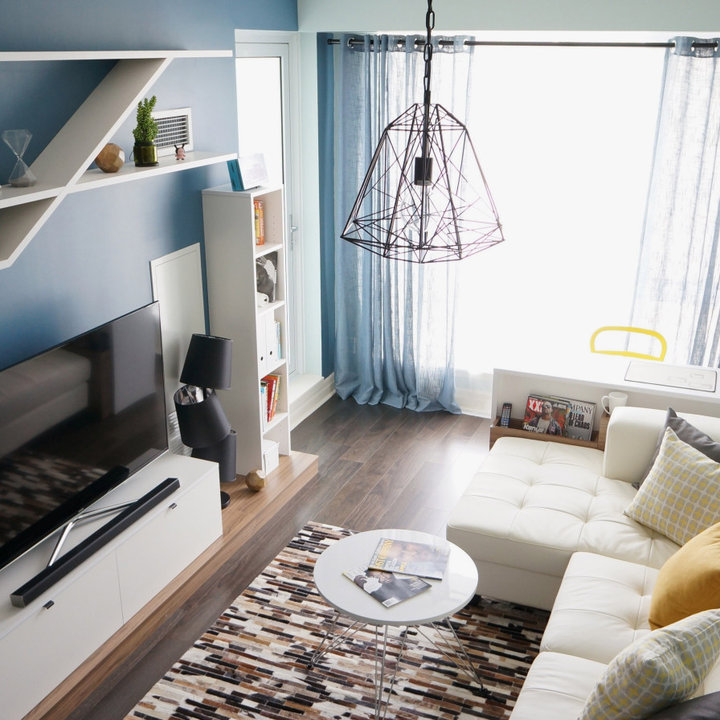
Style: Modern